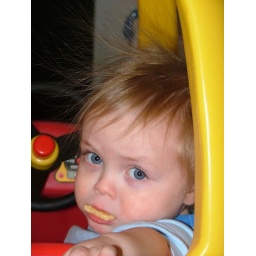
The plastic of Gavin's car gives his hair enormous amounts of static electricity. That's a graham cracker in his mouth, btw.